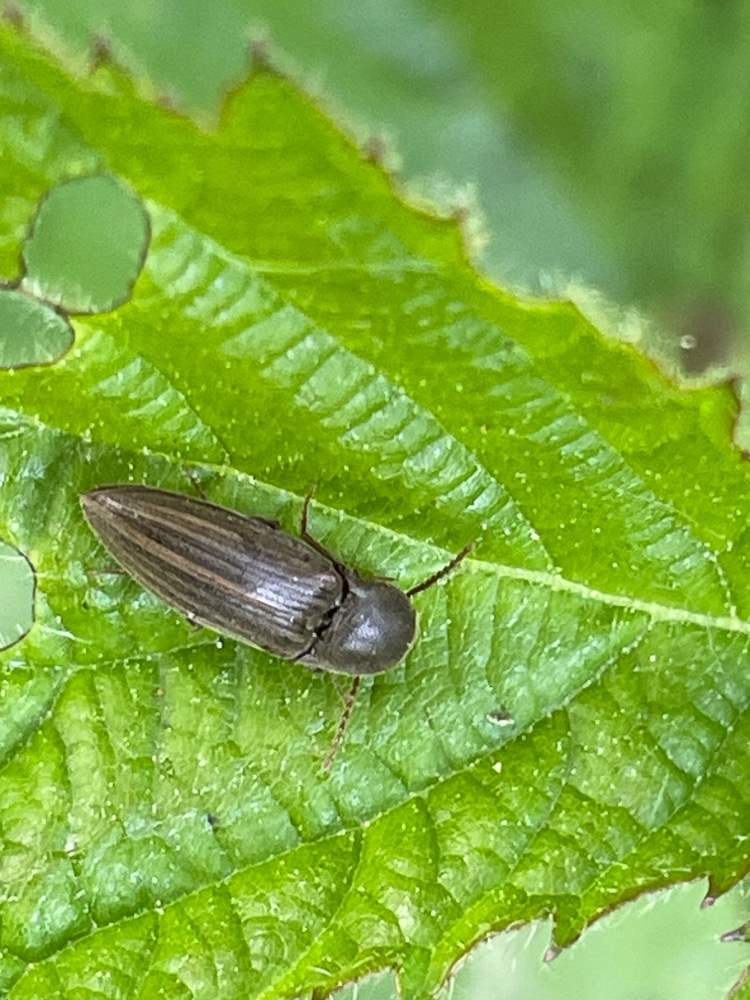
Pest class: clickbeetles_wireworms